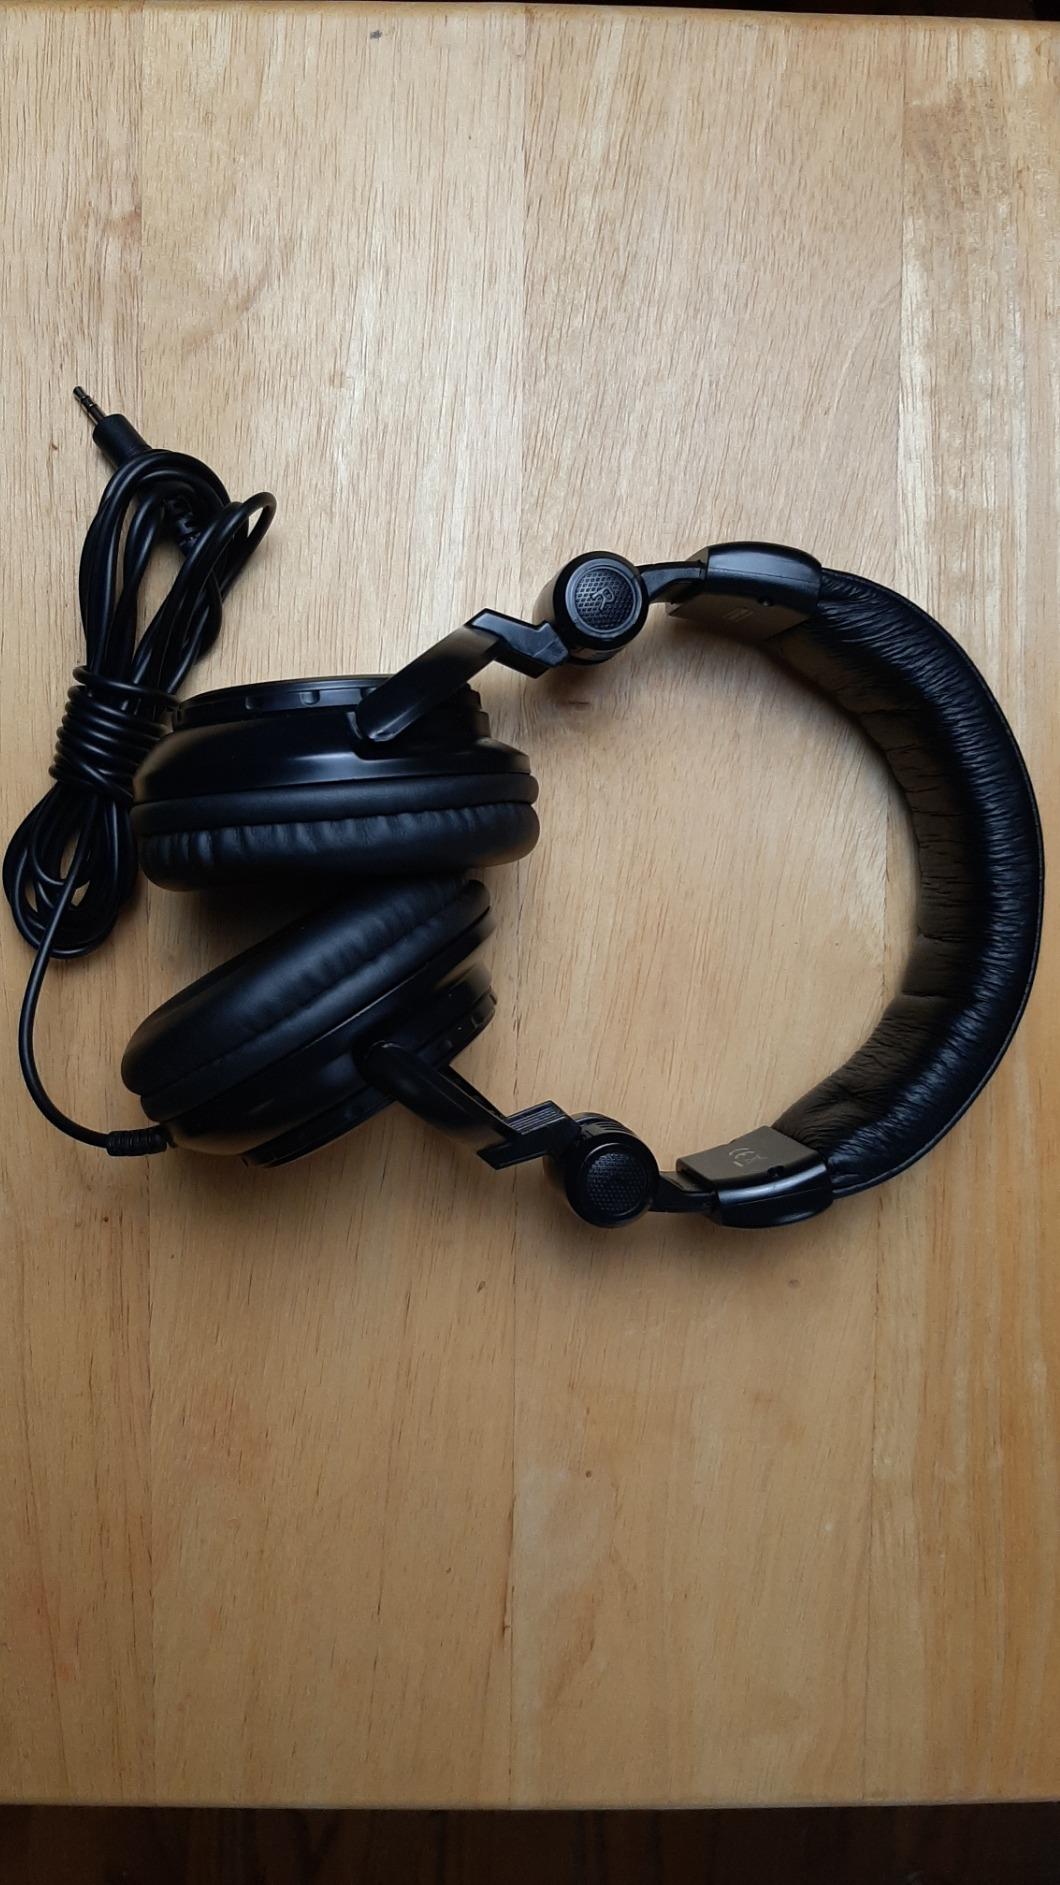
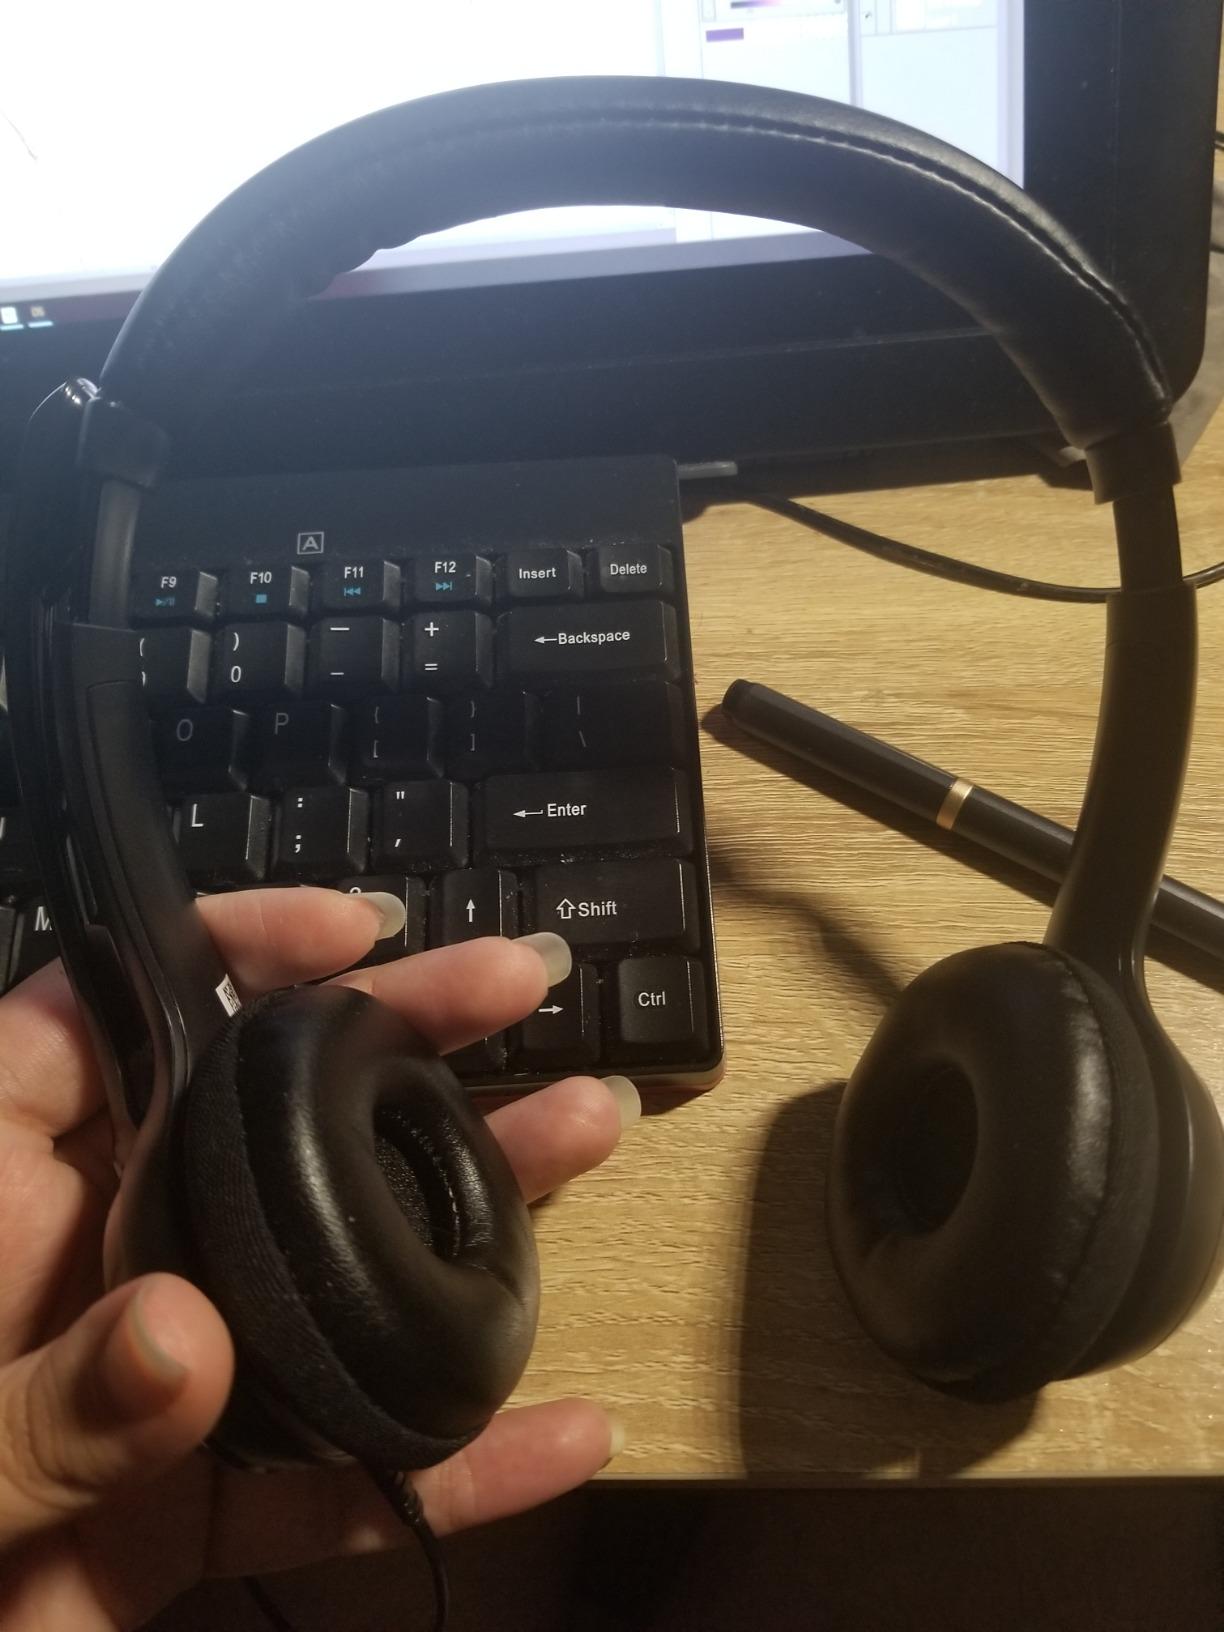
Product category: headphones
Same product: no